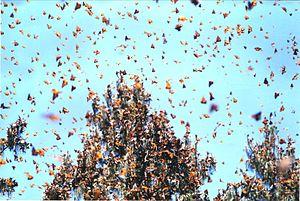
Nuée de monarques préparant leur migration.
Cet article recense les sites inscrits au patrimoine mondial au Mexique.
La migration des papillons est, avec celle des criquets, l'un des types les plus visibles et les plus connus de migration d'insectes. Comme toute migration animale il s'agit d'un déplacement, souvent sur de longues distances, à caractère périodique et impliquant un retour.